Ali Haddad

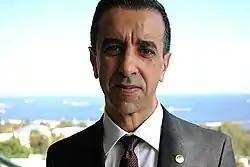

Ali Haddad, arabic: علي حداد (born 27 January 1965 in Tizi Ouzou) is an Algerian Businessman. He is the co-founder and CEO of ETRHB ("Entreprise des Travaux Routiers, Hydrauliques et Bâtiments"; Road, Hydraulic and Building Works Company in English),Mfonobong Nsehe, 5 Multi-Millionaires From Algeria You Should Know, "Forbes.com", 5 June 2018 and has been the president of the FCE ("Forum des Chefs d'Entreprises"; Business Leaders Forum in English) since 2014.